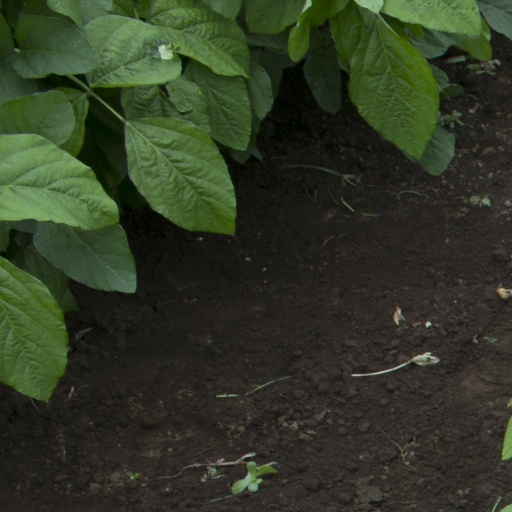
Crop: soybean